Call bell

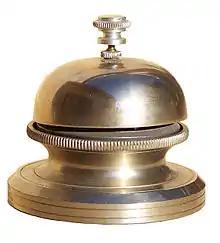
A call bell placed on a countertop.

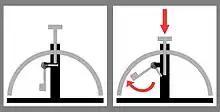
Principle of operation of a countertop call bell

A call bell is a bell used to summon an attendant or give an alarm or notice. The bell alerts and calls the attention of the attendant who hears it. They are sometimes called service bell, reception bell, or concierge bell.